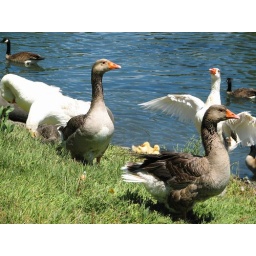
under highway 880 - lake merritt channel - oakland, california